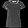
Label: T - shirt / top